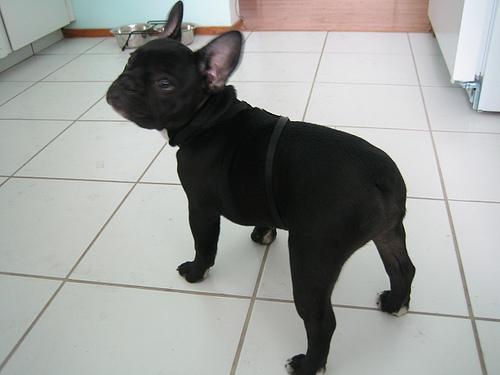
French_bulldog